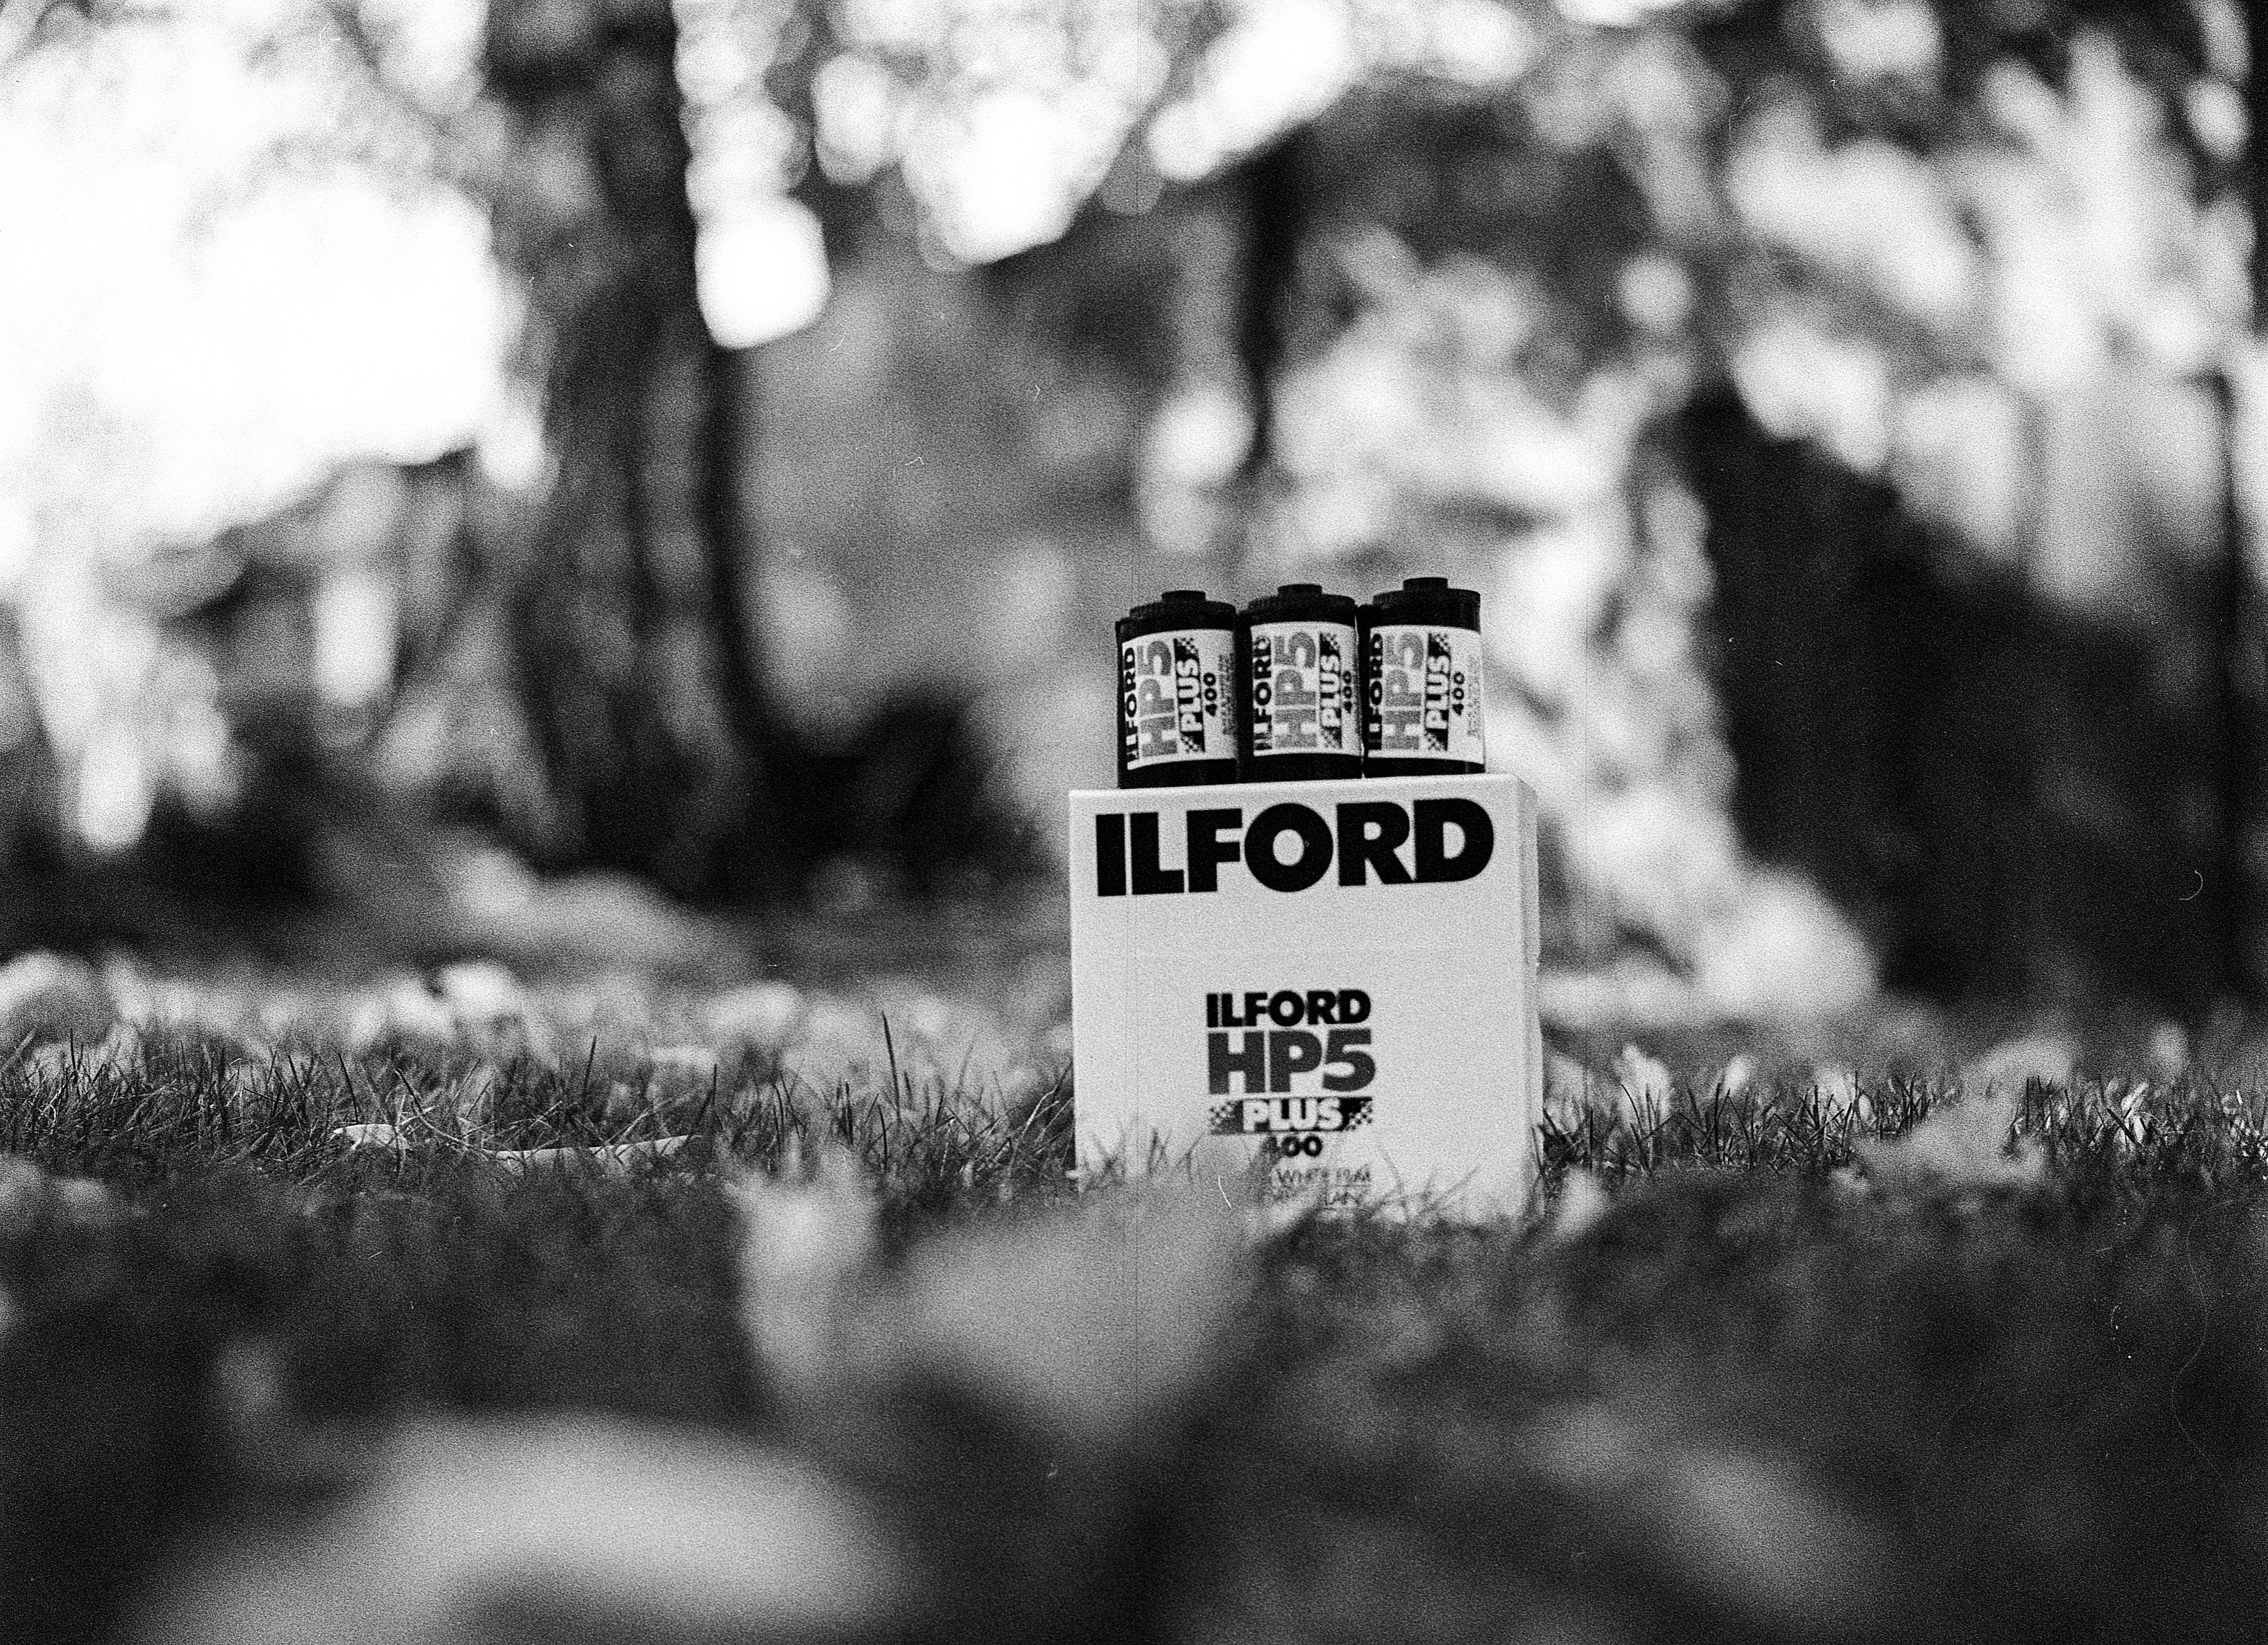
tree, black and white, white, photography, photographer, film, analog, frame, darkness, box, black, monochrome, 35mm, photograph, ilford, negative, darkroom, analogue, develop, photographic, canister, monochrome photography, emulsion, bulk load